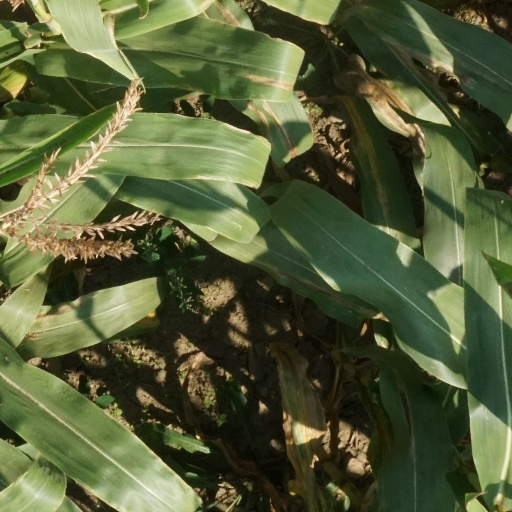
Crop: maize; corn